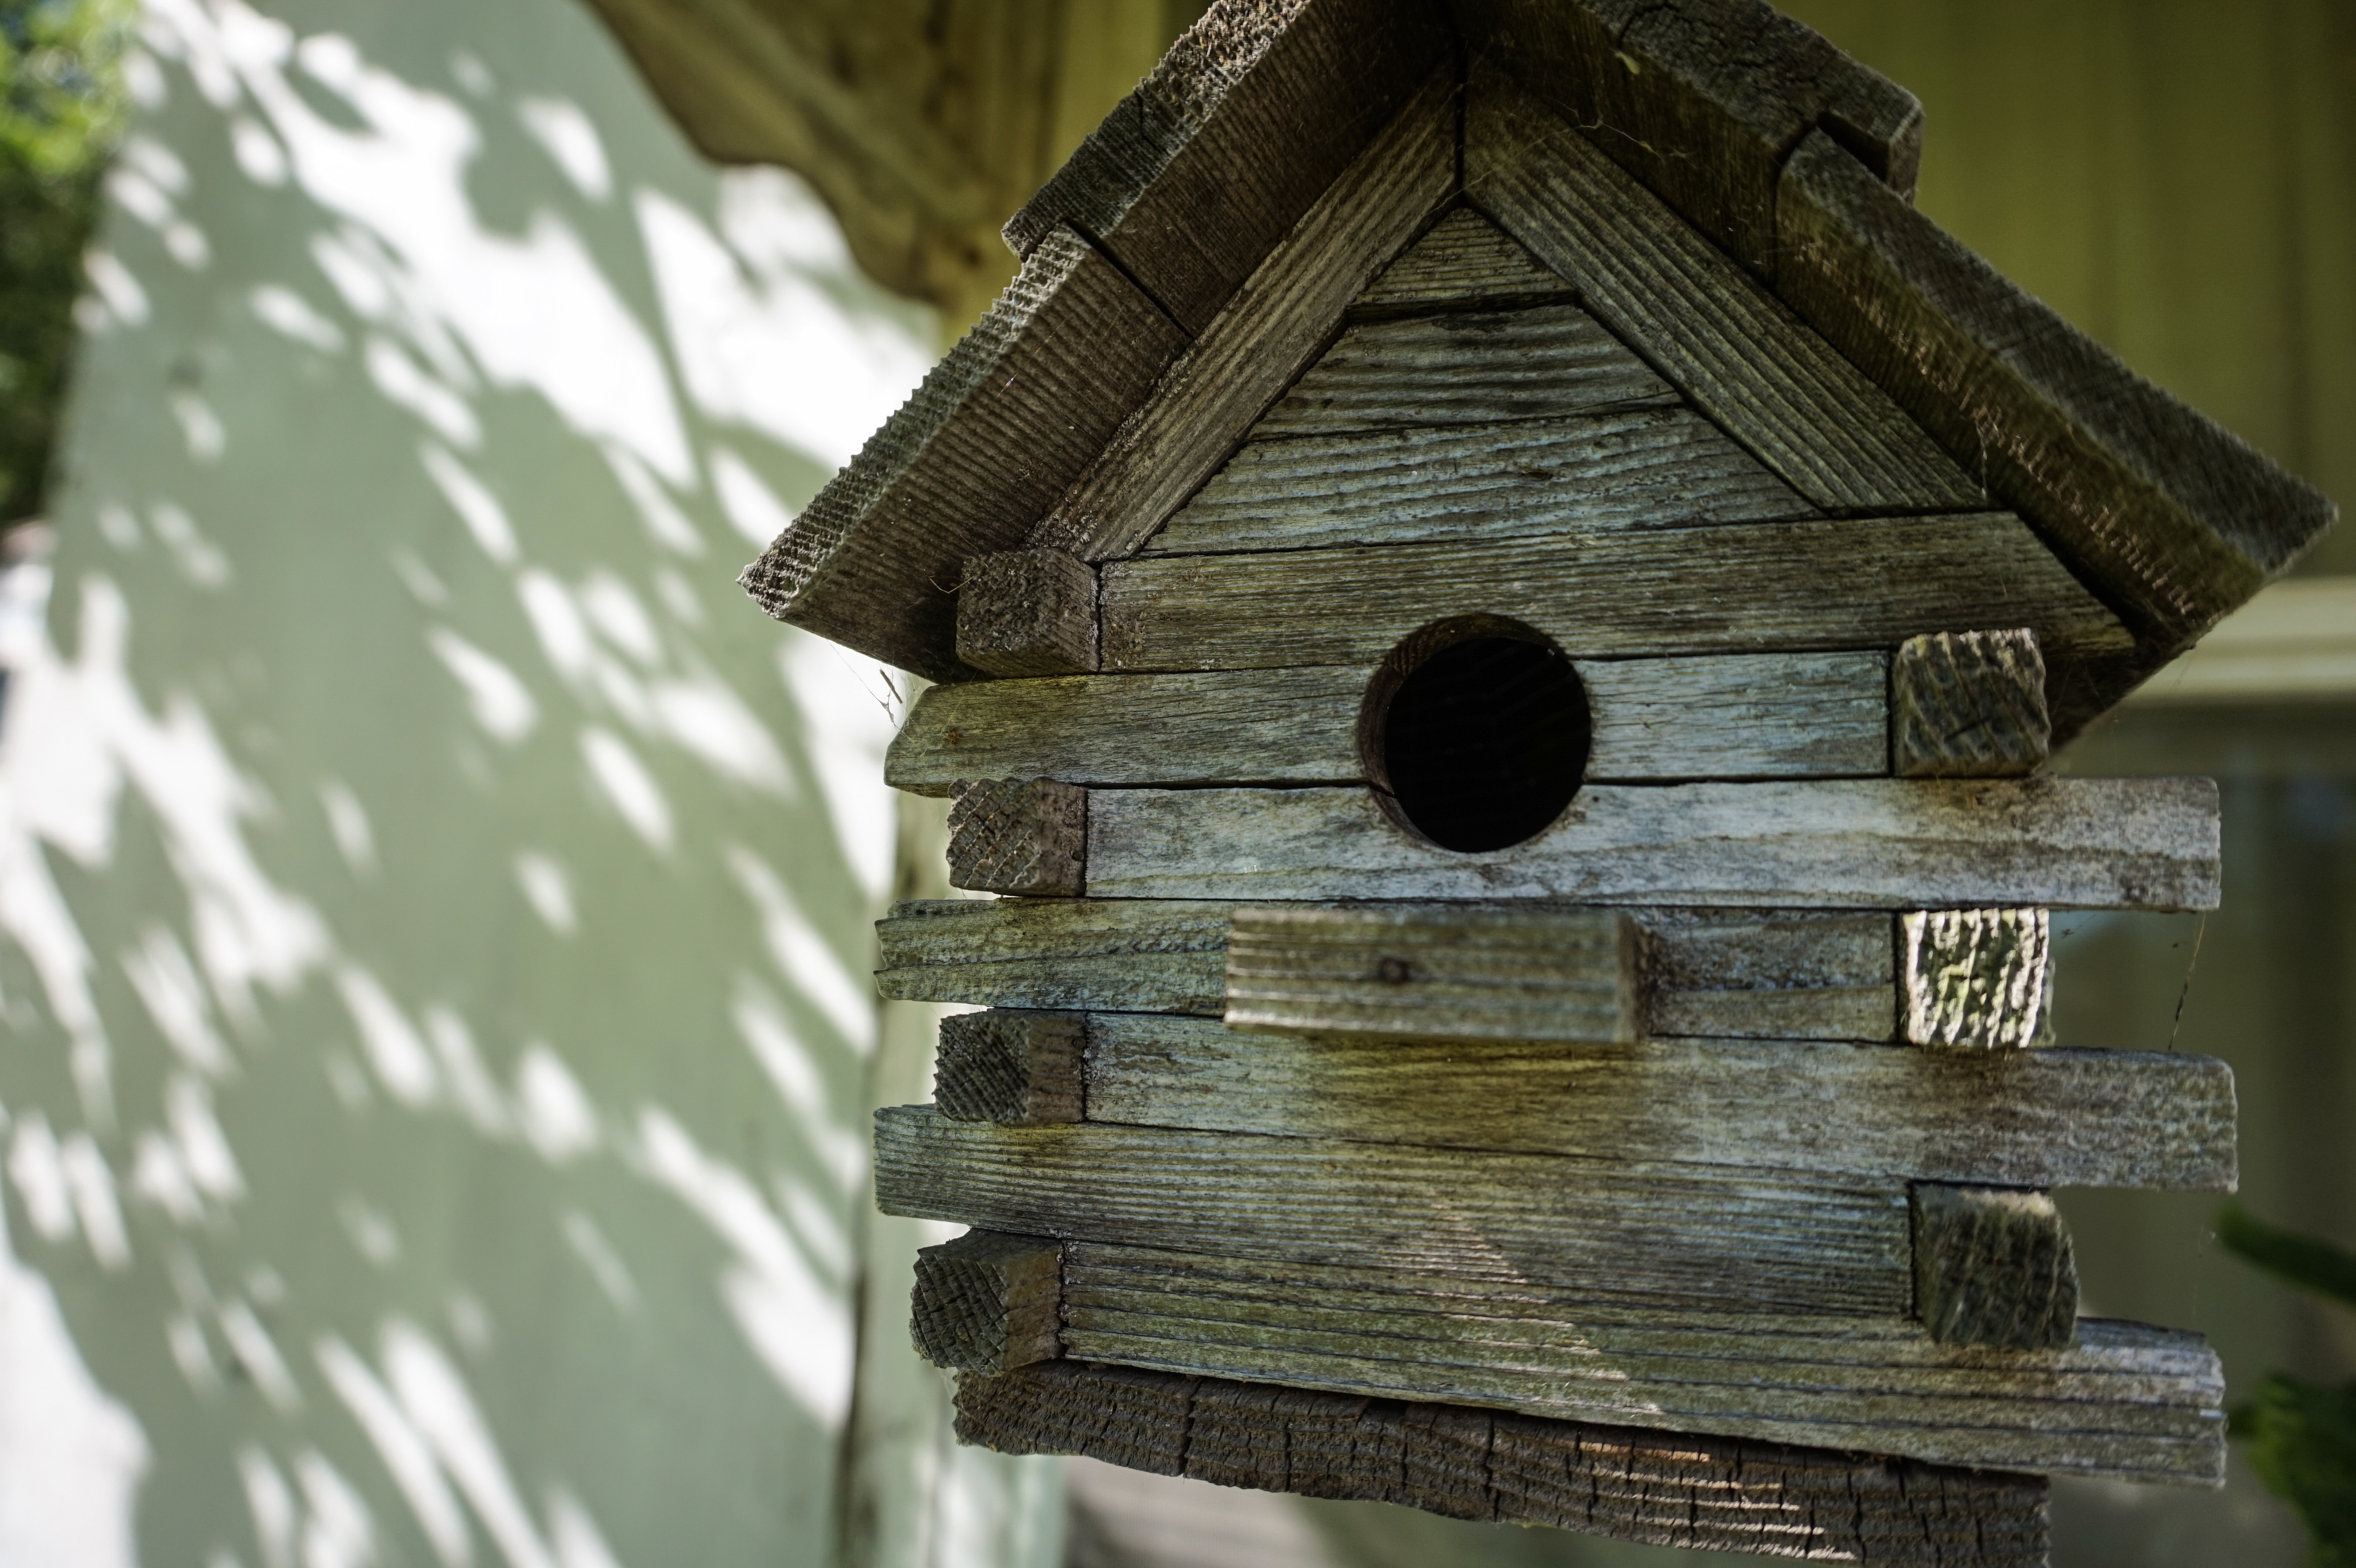
wood, lighting, birdhouse, bird feeder